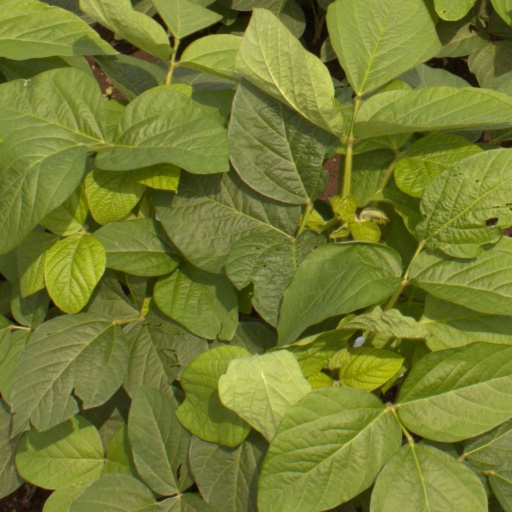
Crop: soybean